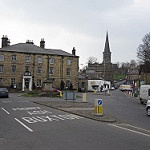
Scene: Outdoor